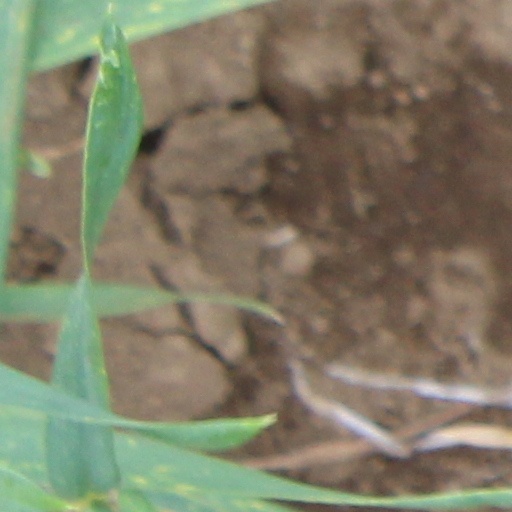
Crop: wheat